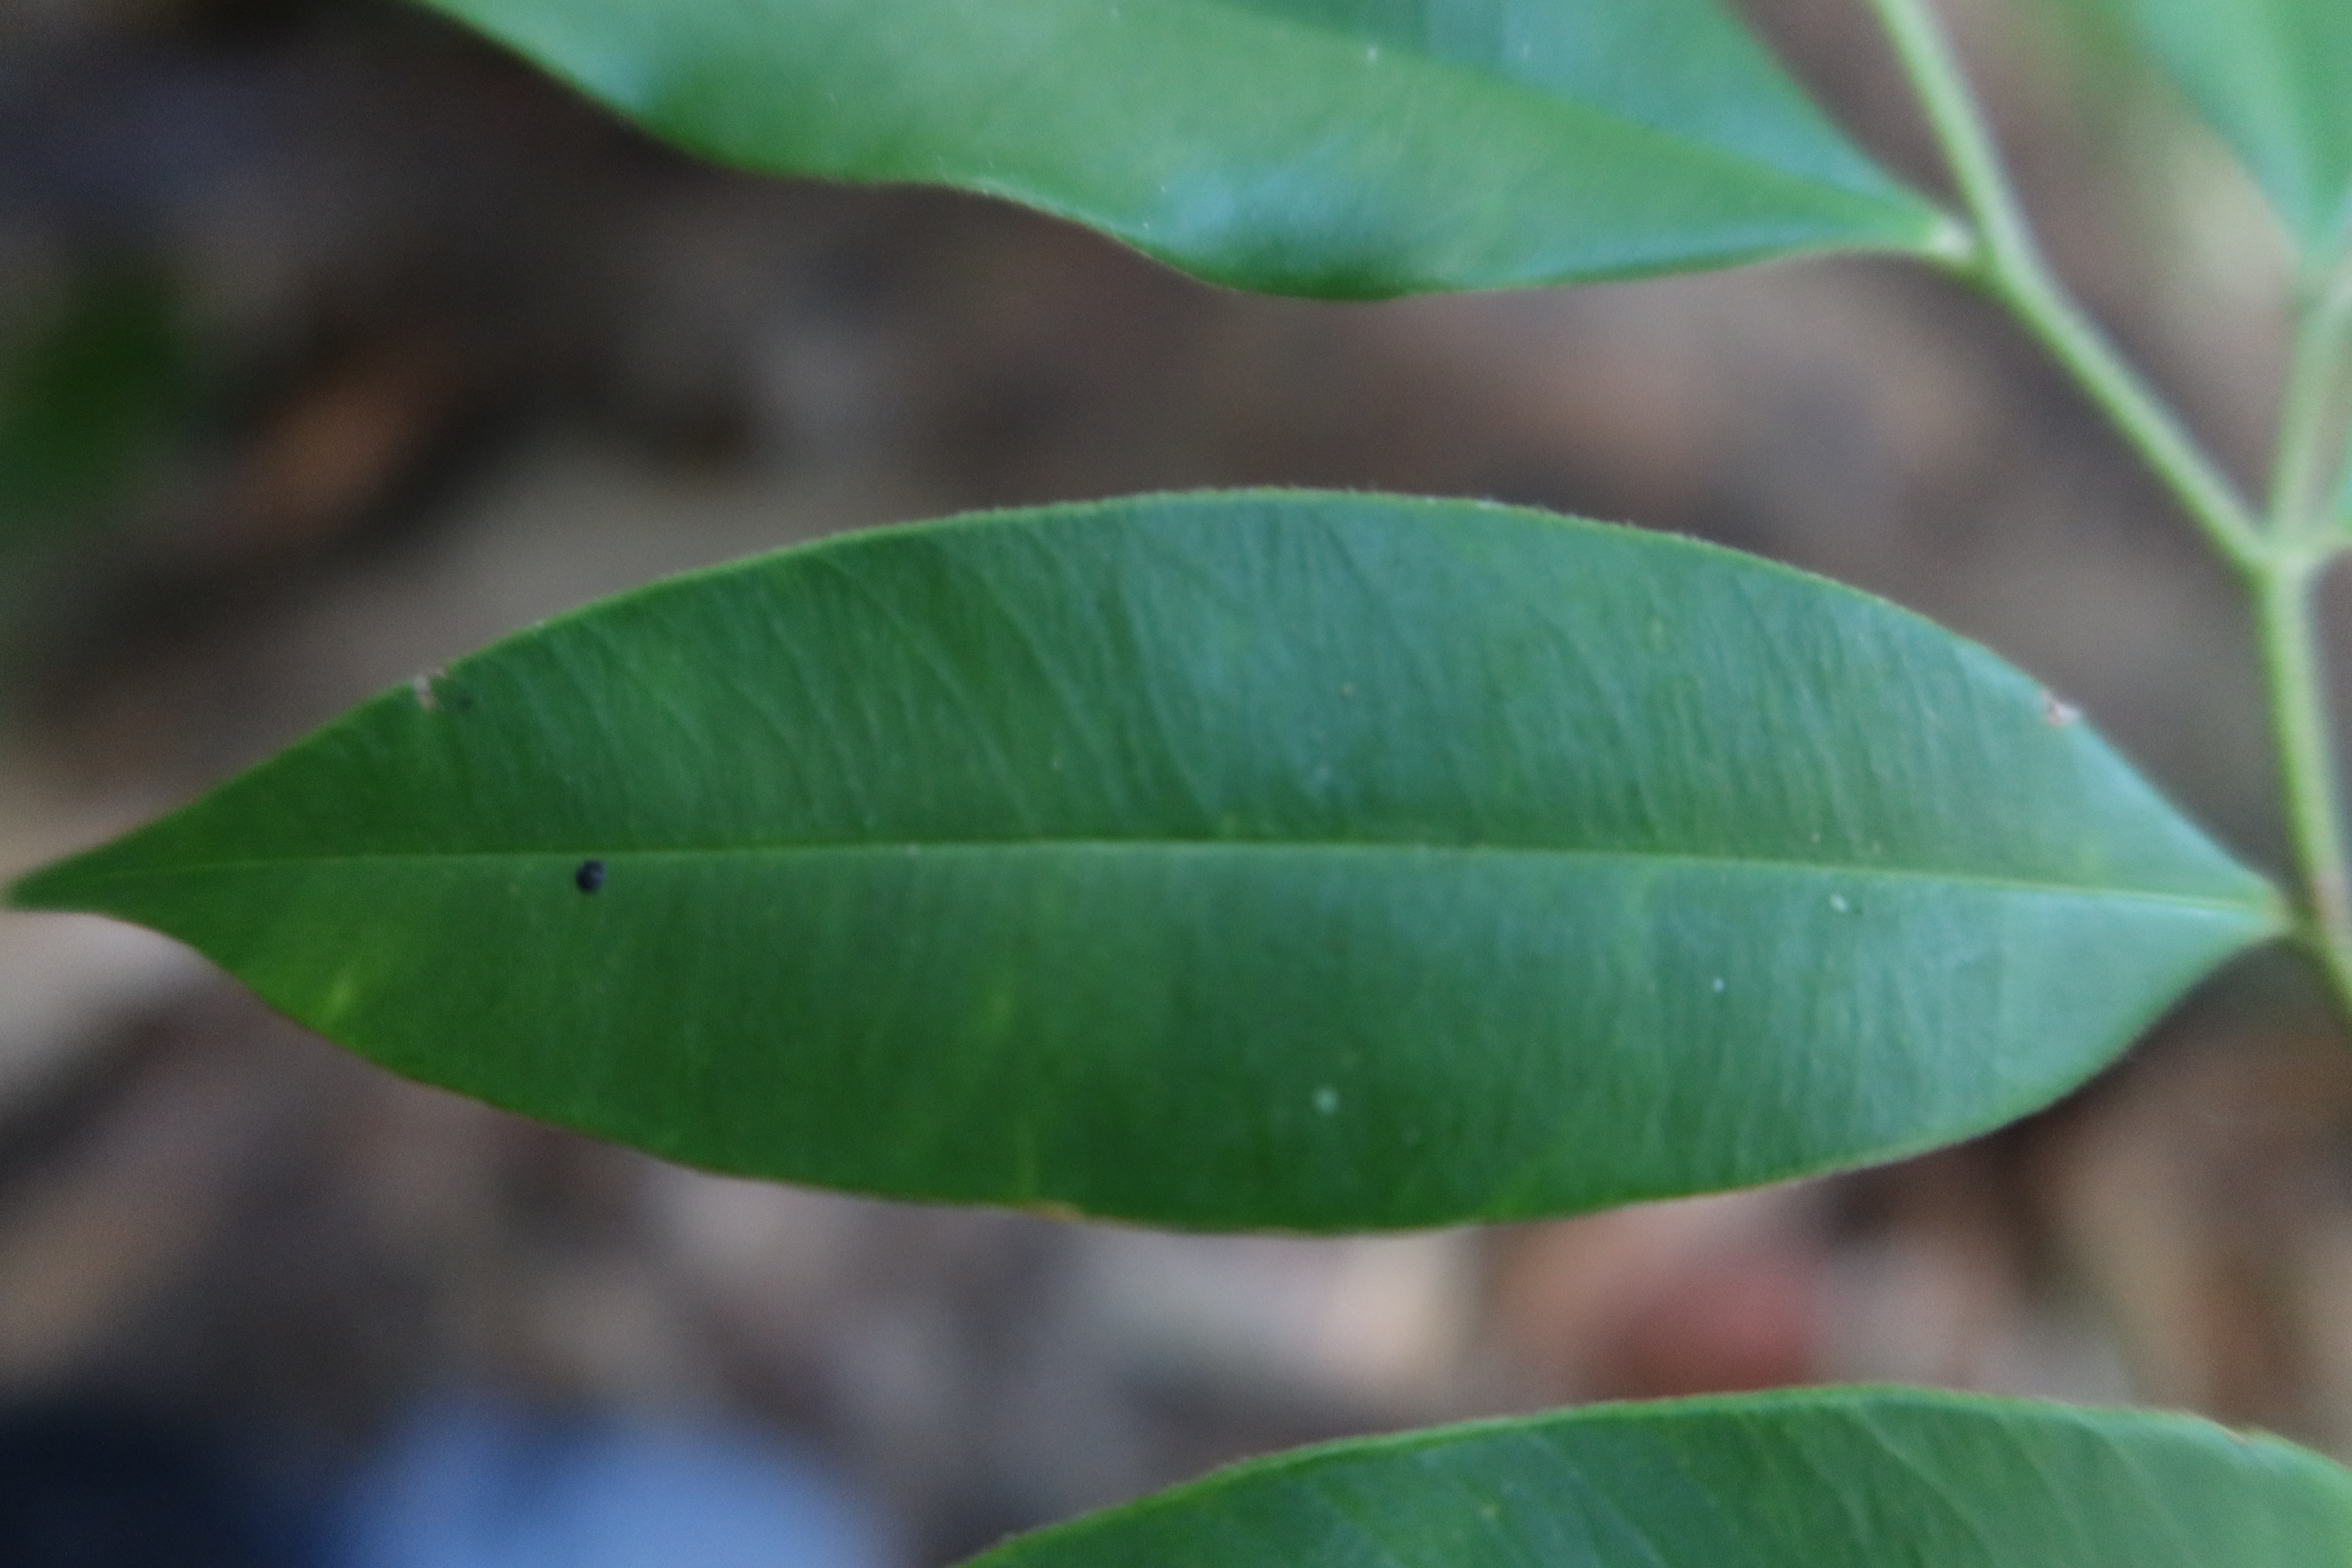
Label: Healthy